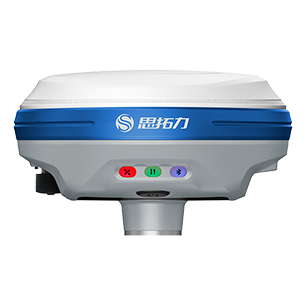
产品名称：视觉放样RTK-S3 AR
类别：思拓力品牌
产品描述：该产品可应用于测量、导航、定位、RTK等领域。具备支持GNSS卫星信号接收、RTK差分定位、抗干扰、惯性测量、视觉定位等主要功能。具有高精度、全星座全频点等产品特点。